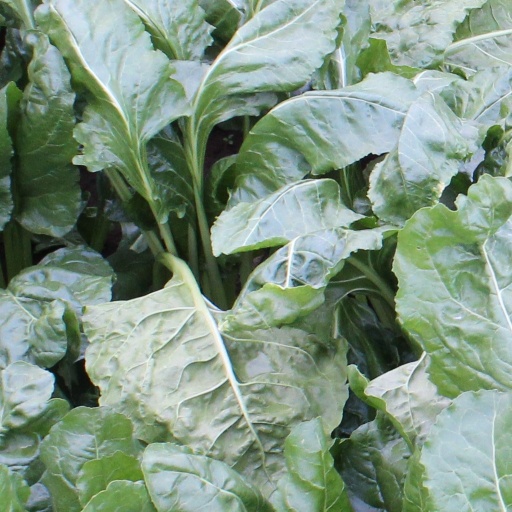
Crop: sugar beet